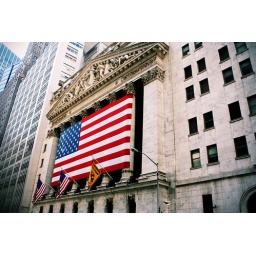
that is one big flag right there... taken in wall street, the building itself is so grand..